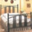
Label: bed